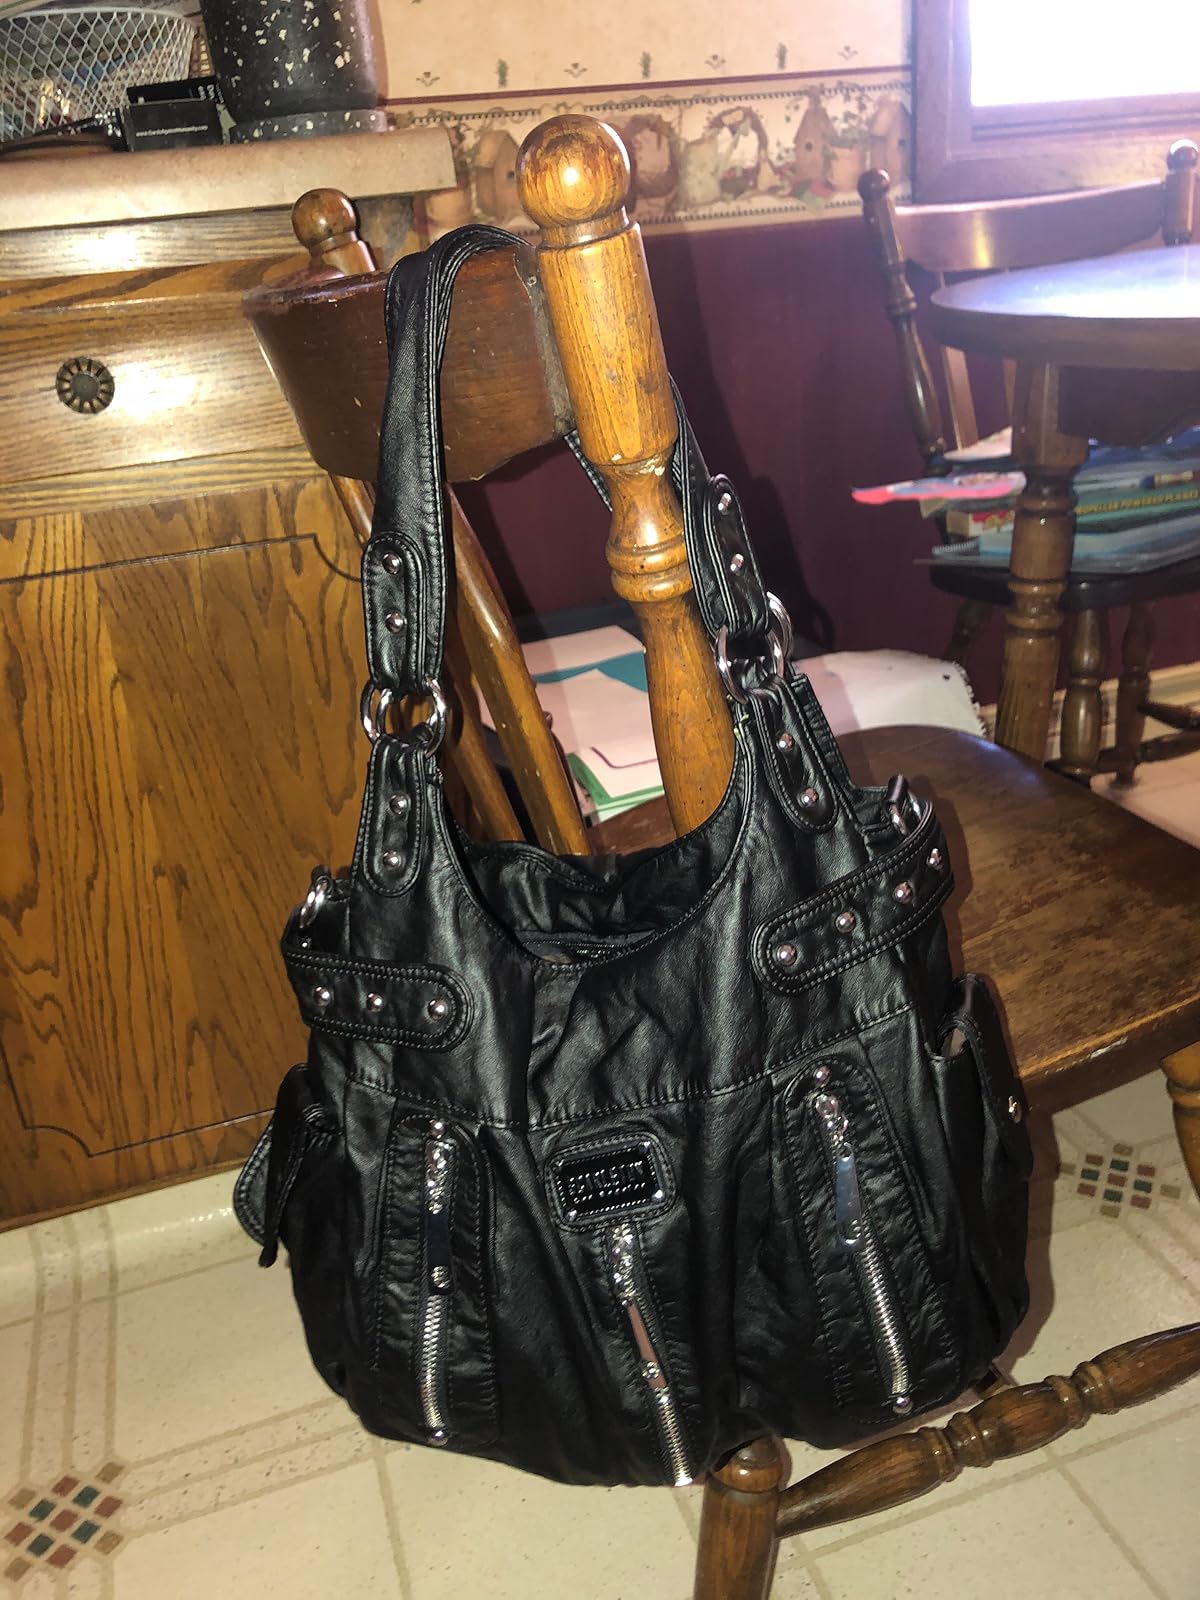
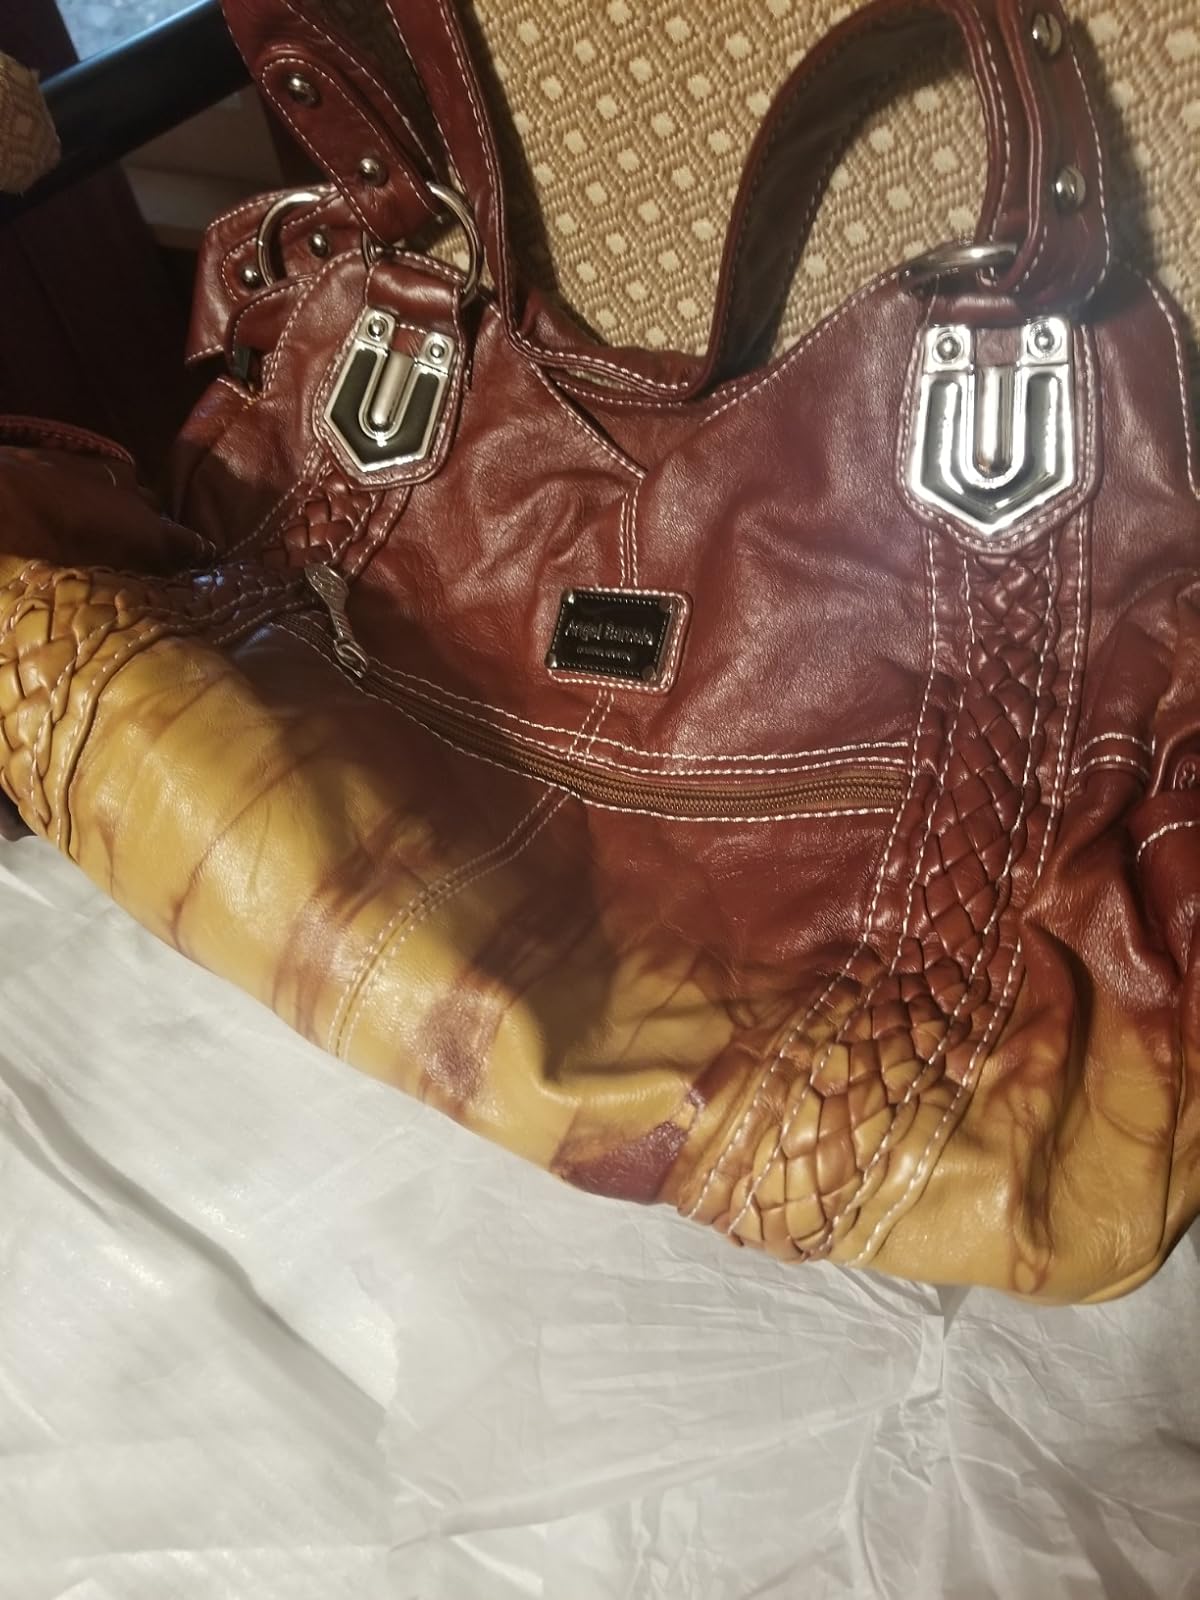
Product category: accessories_handbag
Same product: no